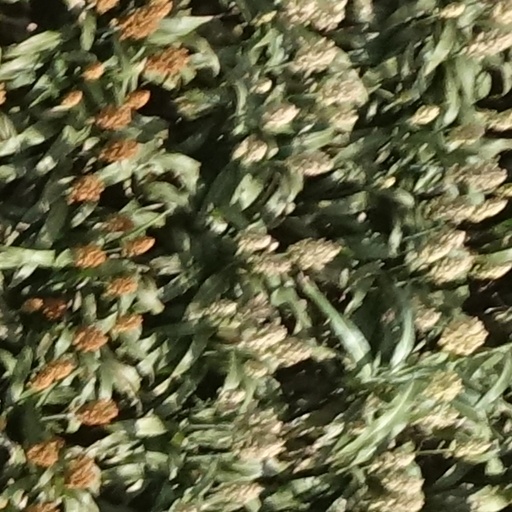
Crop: sorghum